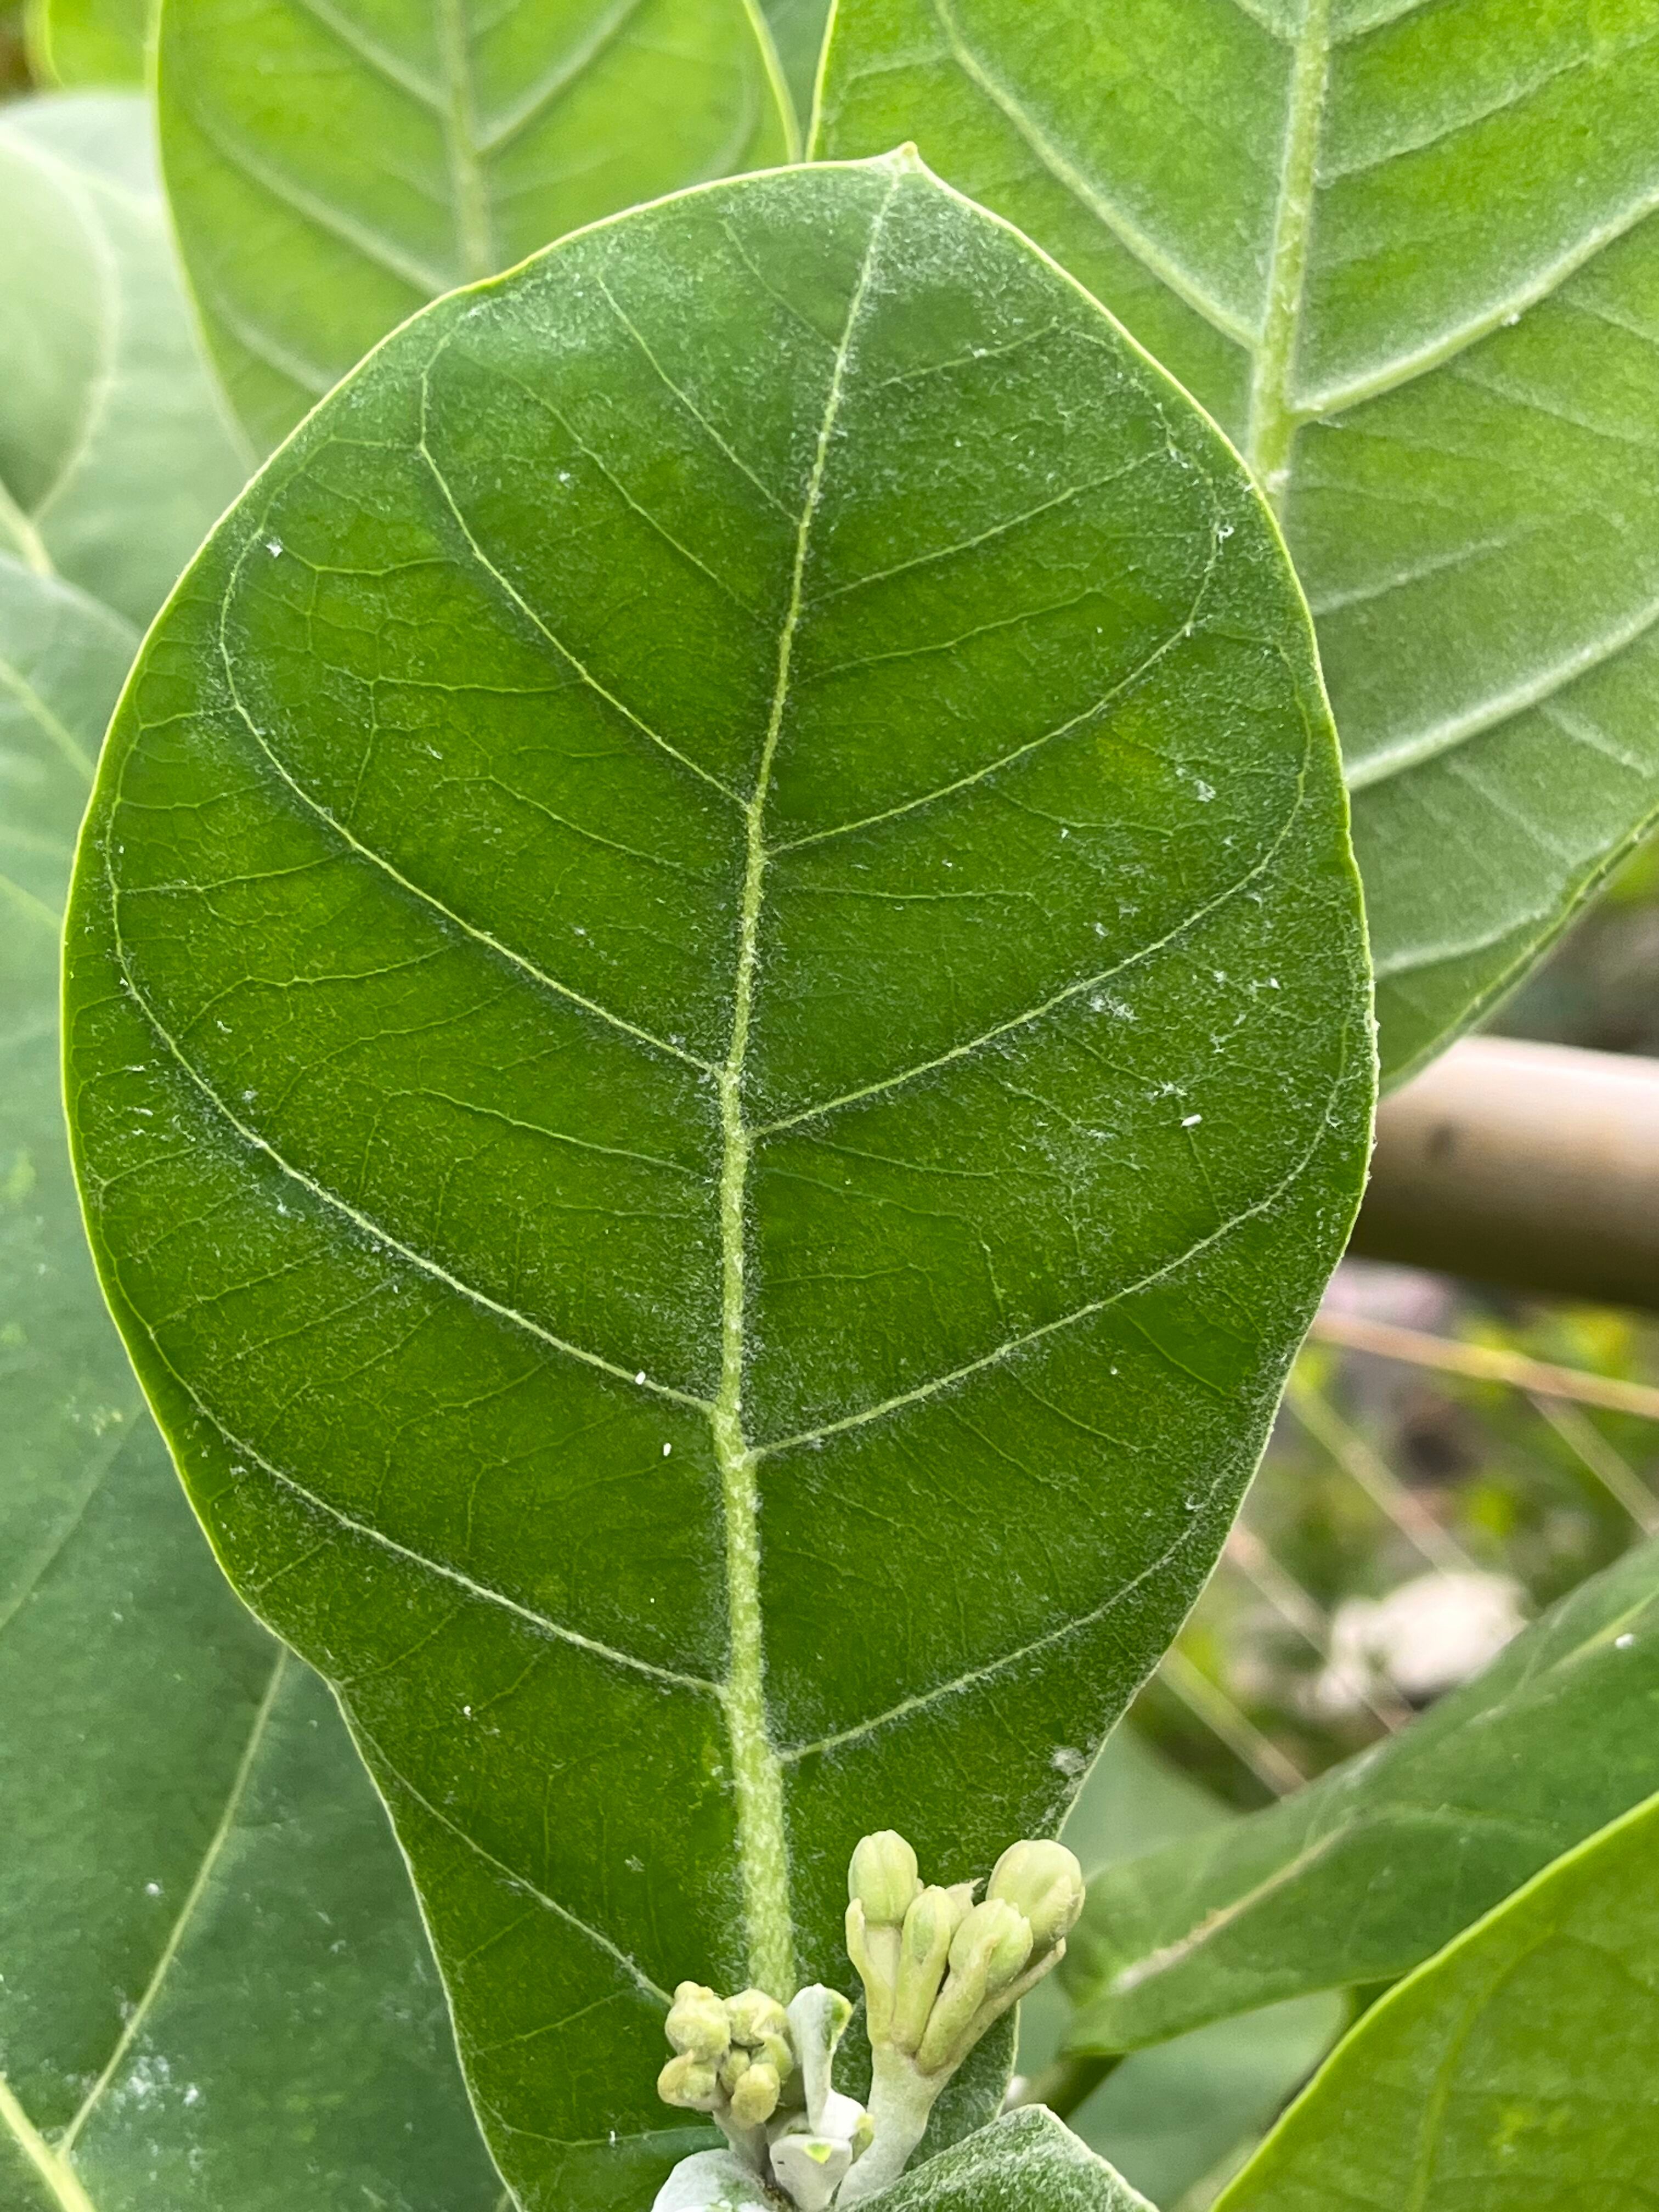
Plant species: calotropis-gigantea